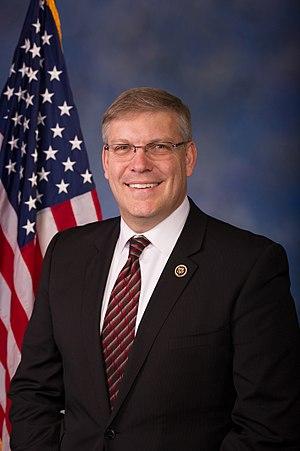
Barry Dean Loudermilk, né le 22 décembre 1963 à Riverdale, est un homme politique américain, représentant républicain de Géorgie à la Chambre des représentants des États-Unis depuis 2015.
Depuis 2013, l'État de Géorgie dispose de 14 représentants à la Chambre des représentants des États-Unis.